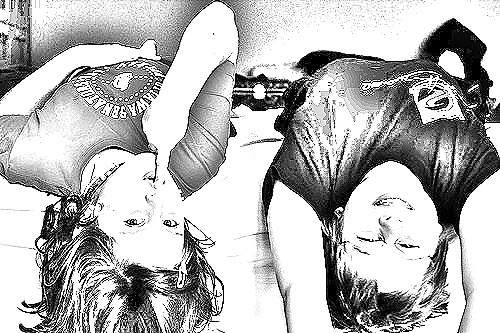
Portrait style: Sketch Portrait